Slope-former

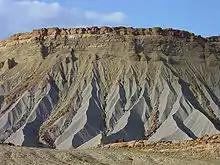
Gray slope-forming Mancos Shale below resistant sandstone caprock in the Capital Reef area of Utah

A slope-former is a unit of bedrock which is less resistant to erosion than overlying or underlying units and consequently results in outcrops with low relative slope angles. It may be contrasted with cliff-former. Typical slope forming lithologies include shales, and limestones in humid environments.